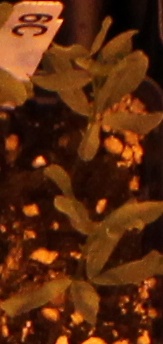
Label: Lentil